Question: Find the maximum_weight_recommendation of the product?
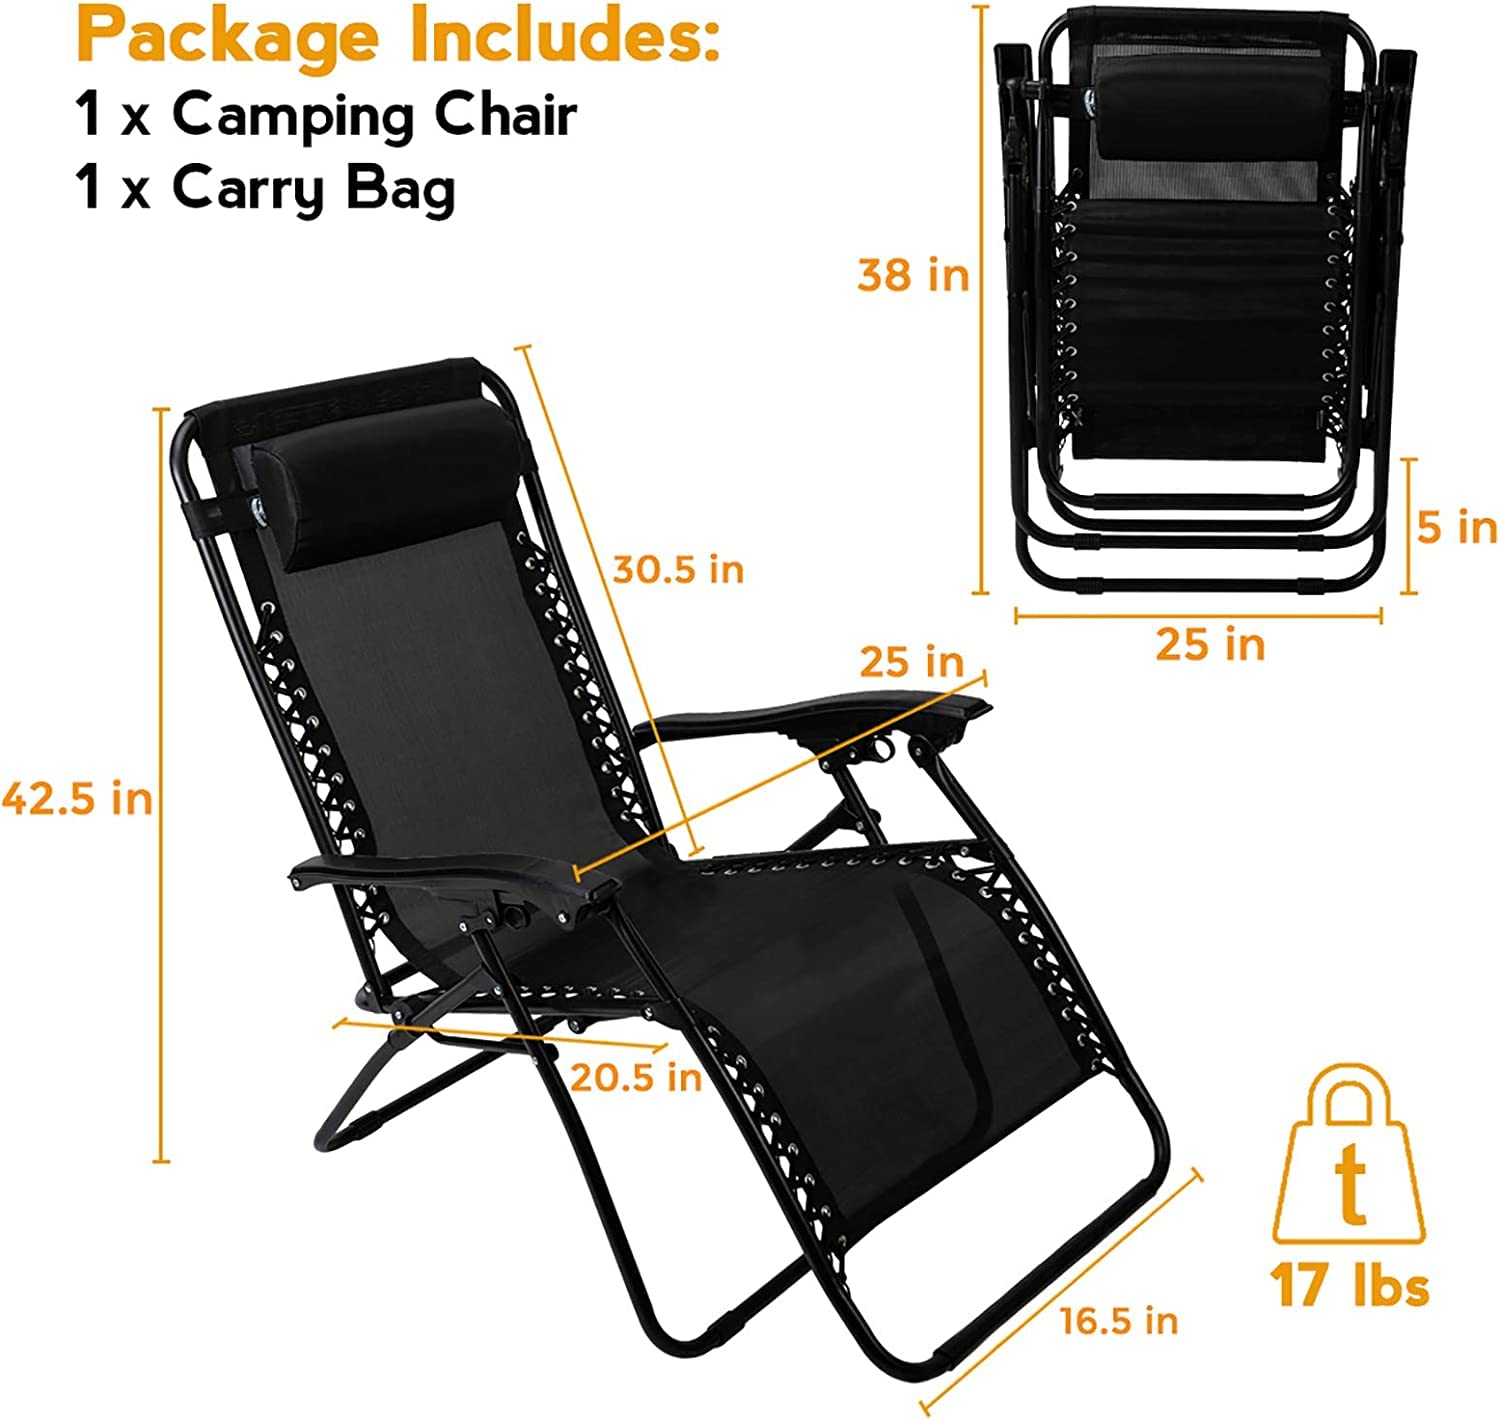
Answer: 17 pound